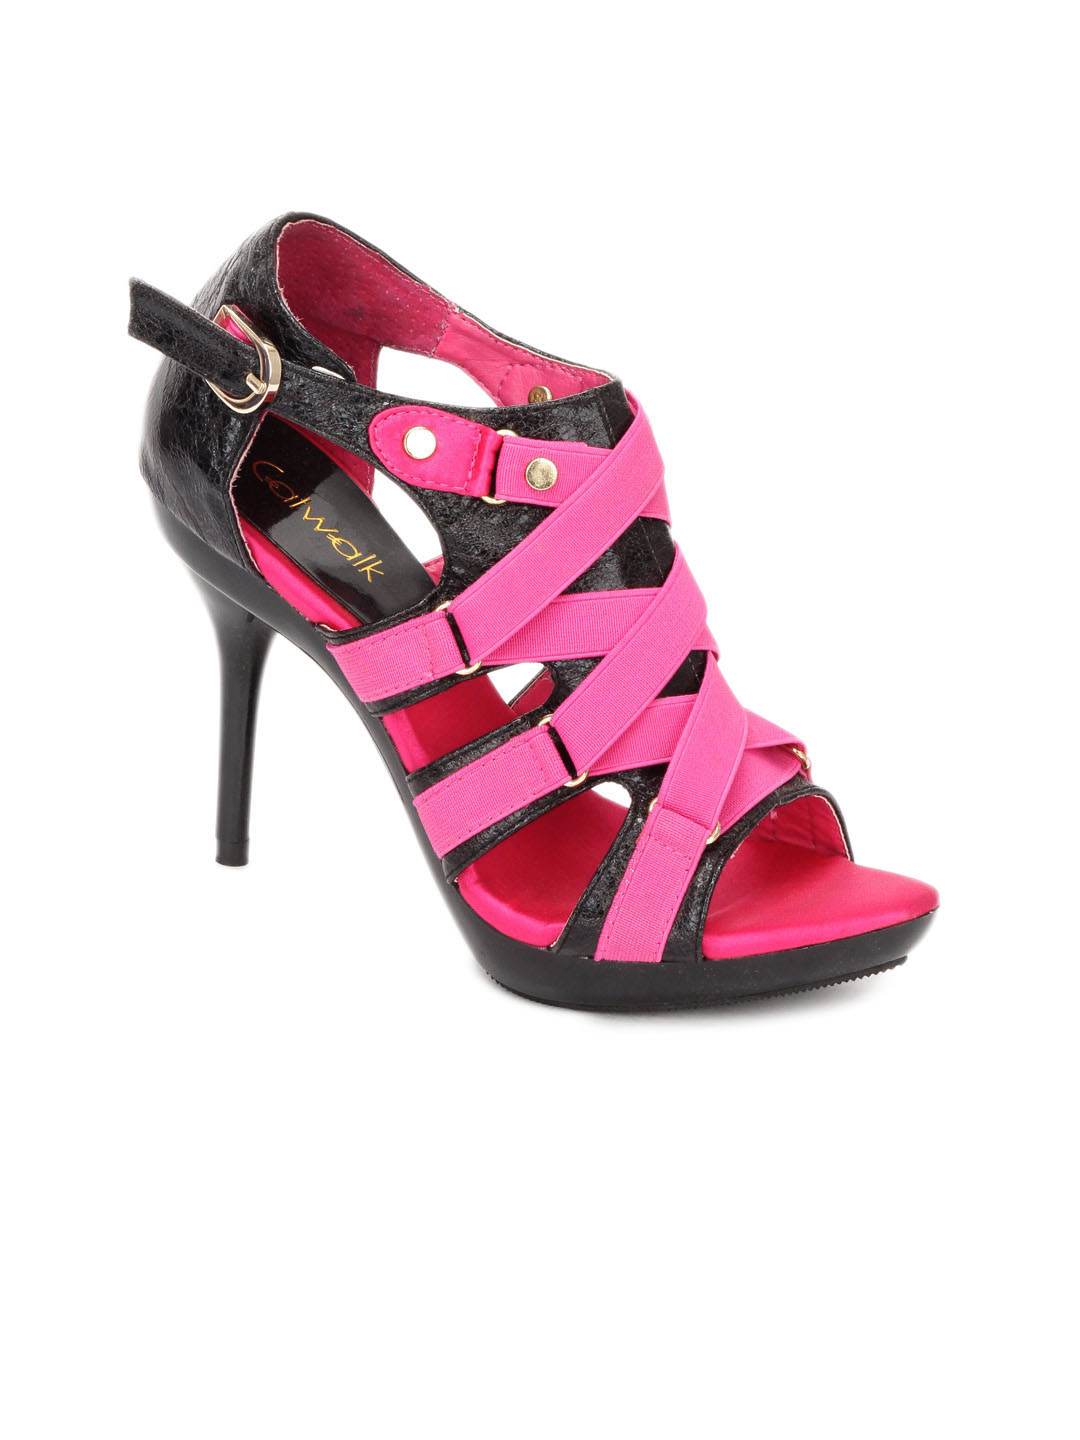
Catwalk Women Black & Pink Heels
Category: Footwear / Shoes / Heels
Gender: Women
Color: Black
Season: Winter 2012
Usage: Casual